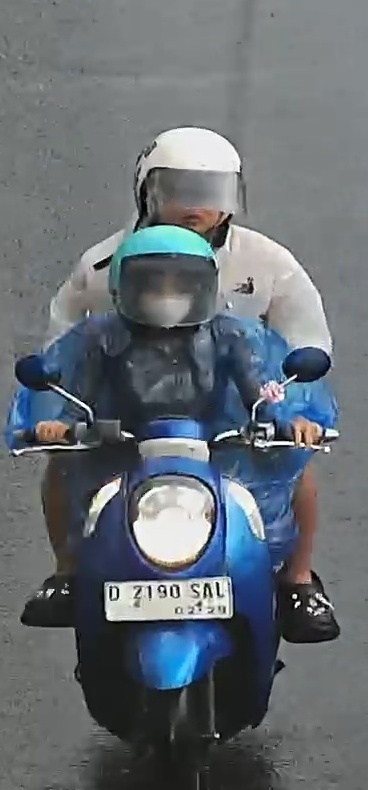
person-with-helmet: 2
person-without-helmet: 0